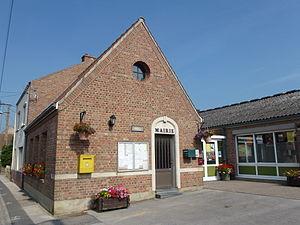
Wemaers-Cappel est une commune française située dans le département du Nord, en région Hauts-de-France.